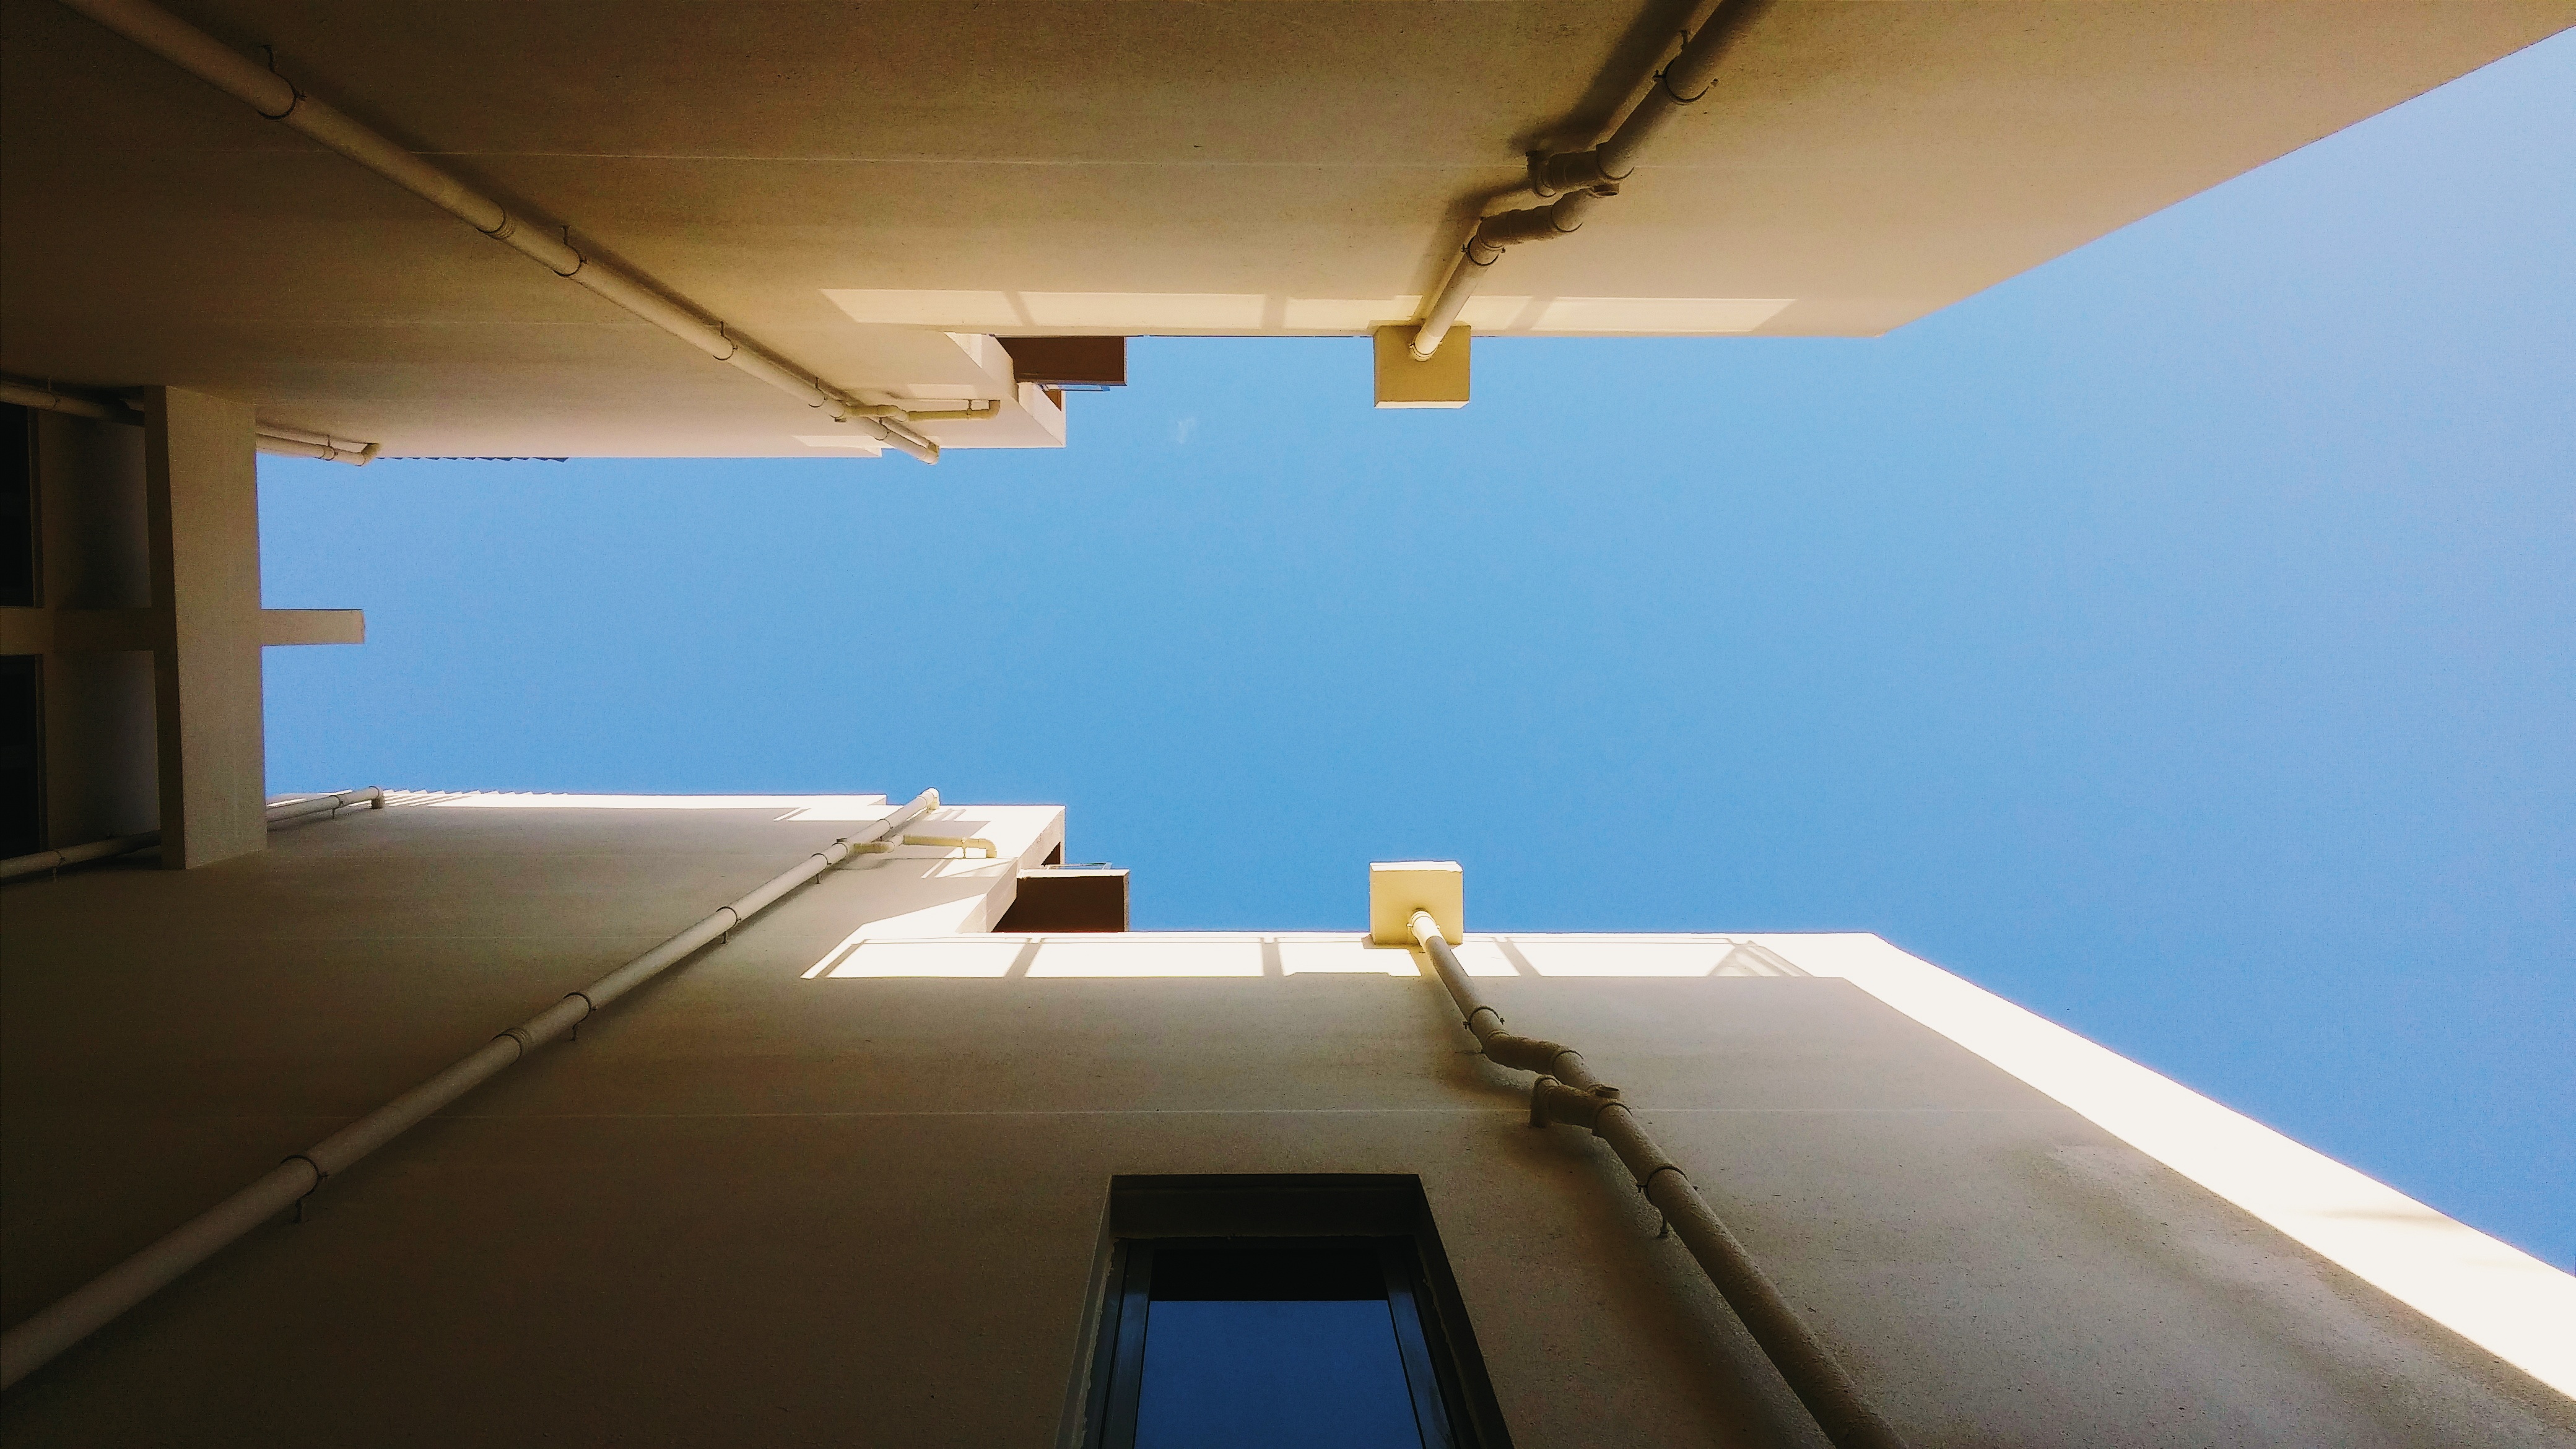
wood, house, floor, roof, ceiling, property, room, lighting, apartment, attic, interior design, design, daylighting